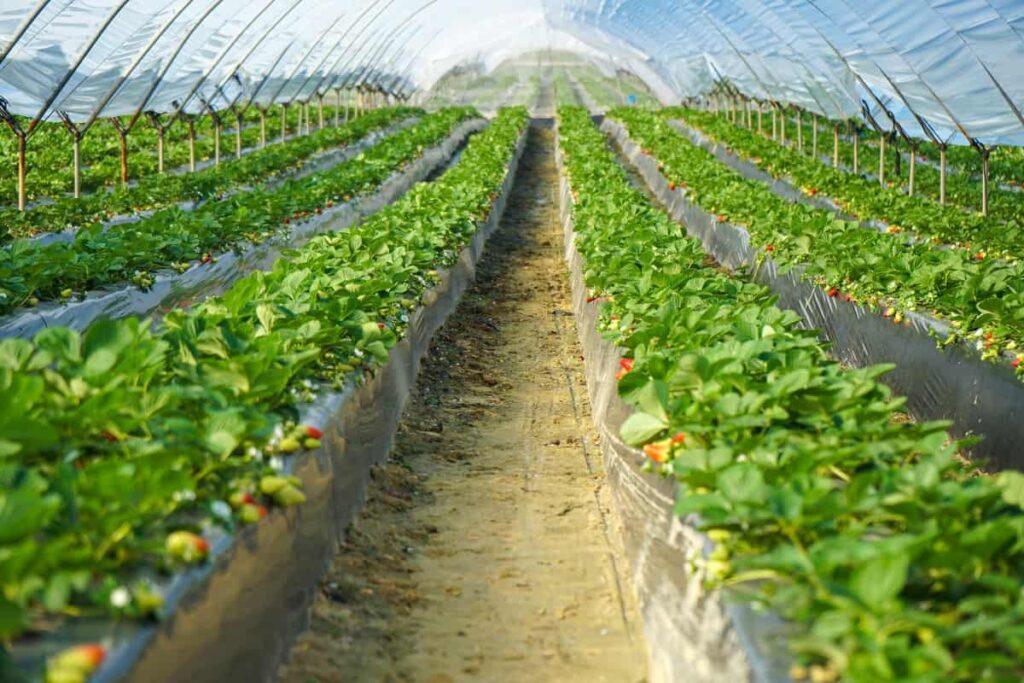
Katika mazingira ya kilimo cha kisasa, mimea yenye majani mabichi hupangwa kwa ustadi, katika safu ndefu; ambapo imefunikwa na mifuko ya plastiki, ili kuzuia mimea isishambuliwe na wadudu na pia kuongeza uzalishaji wa mimea hiyo.